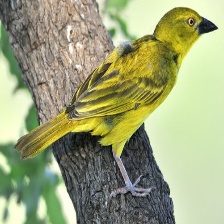
Species: EASTERN GOLDEN WEAVER
Scientific name: PLOCEUS SUBAUREUS